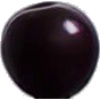
Label: cherry_wax_black